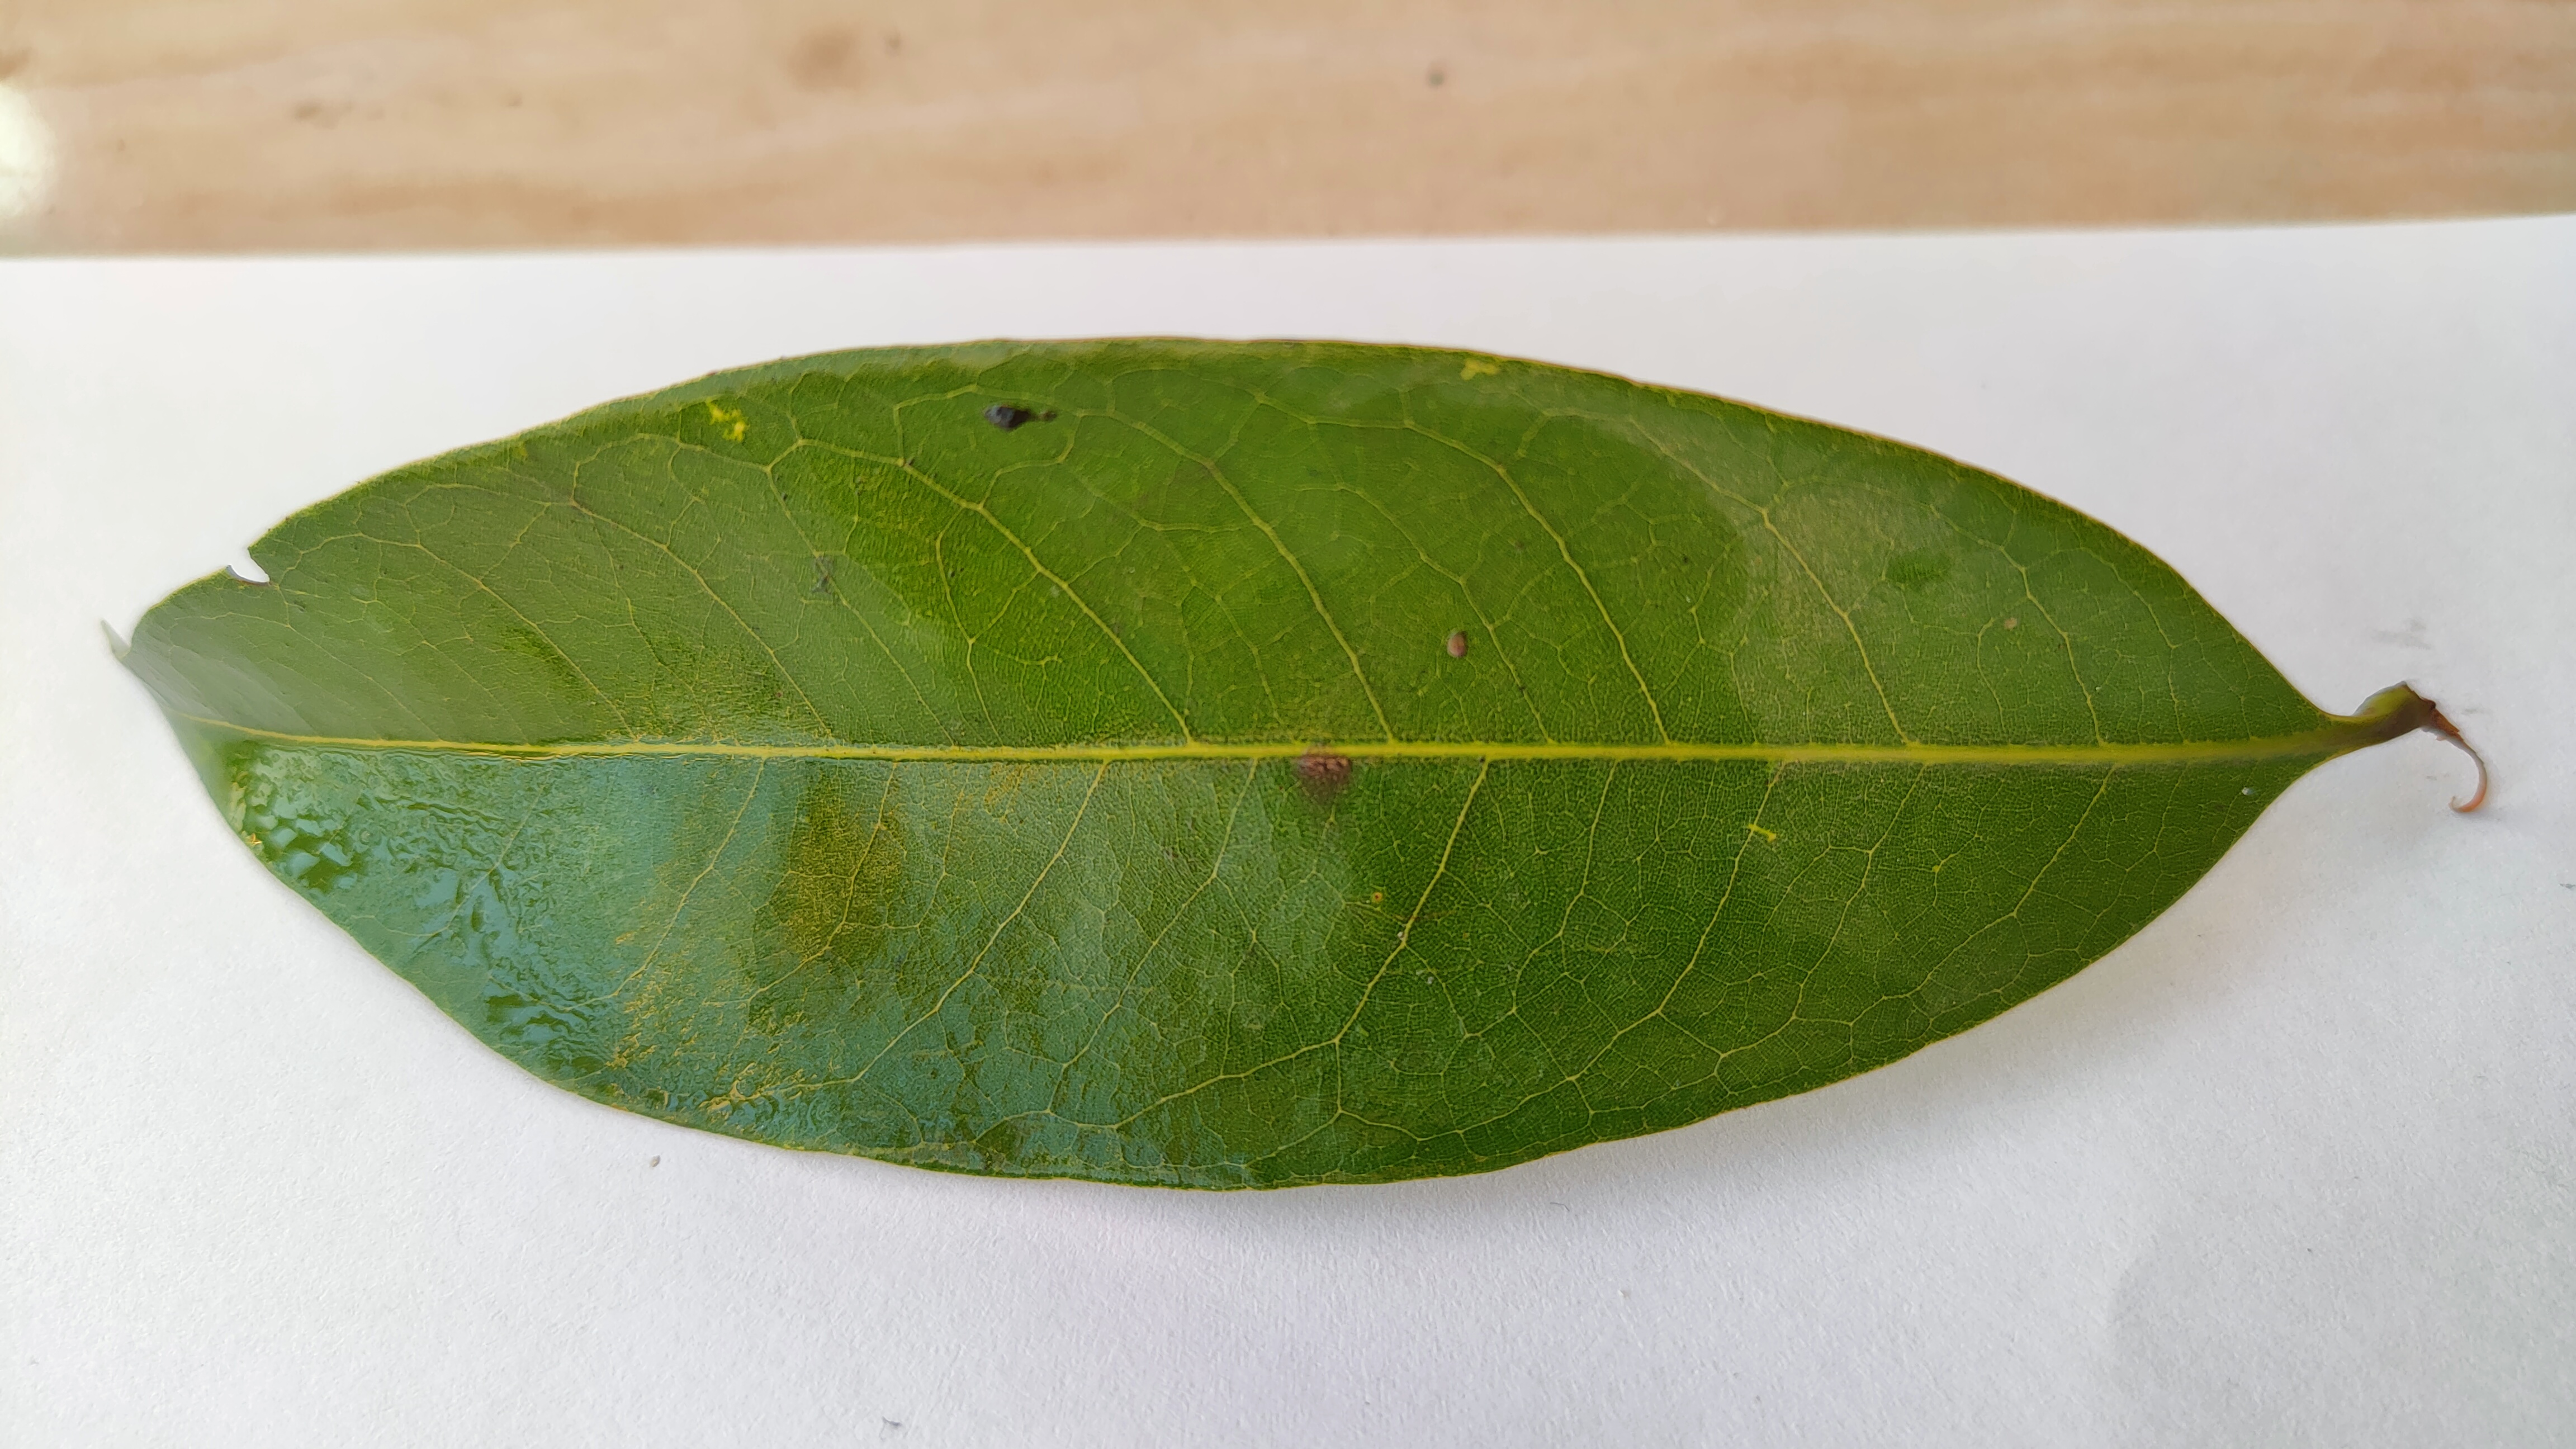
Leaf variety: Lychee